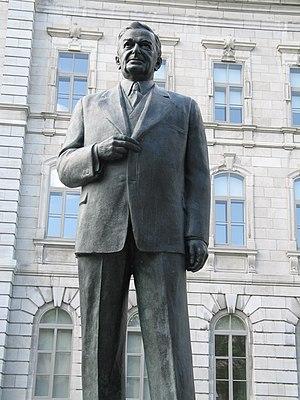
Statue de Maurice Duplessis (1890-1959) devant l'Hôtel du Parlement à Québec.
Maurice Le Noblet Duplessis est un homme d'État québécois né le 20 avril 1890 à Trois-Rivières et mort le 7 septembre 1959 à Schefferville. Il est premier ministre du Québec de 1936 à 1939 et de 1944 à 1959. Il a dominé, avec son parti l'Union nationale, la scène politique québécoise des années 1930, 1940 et 1950.